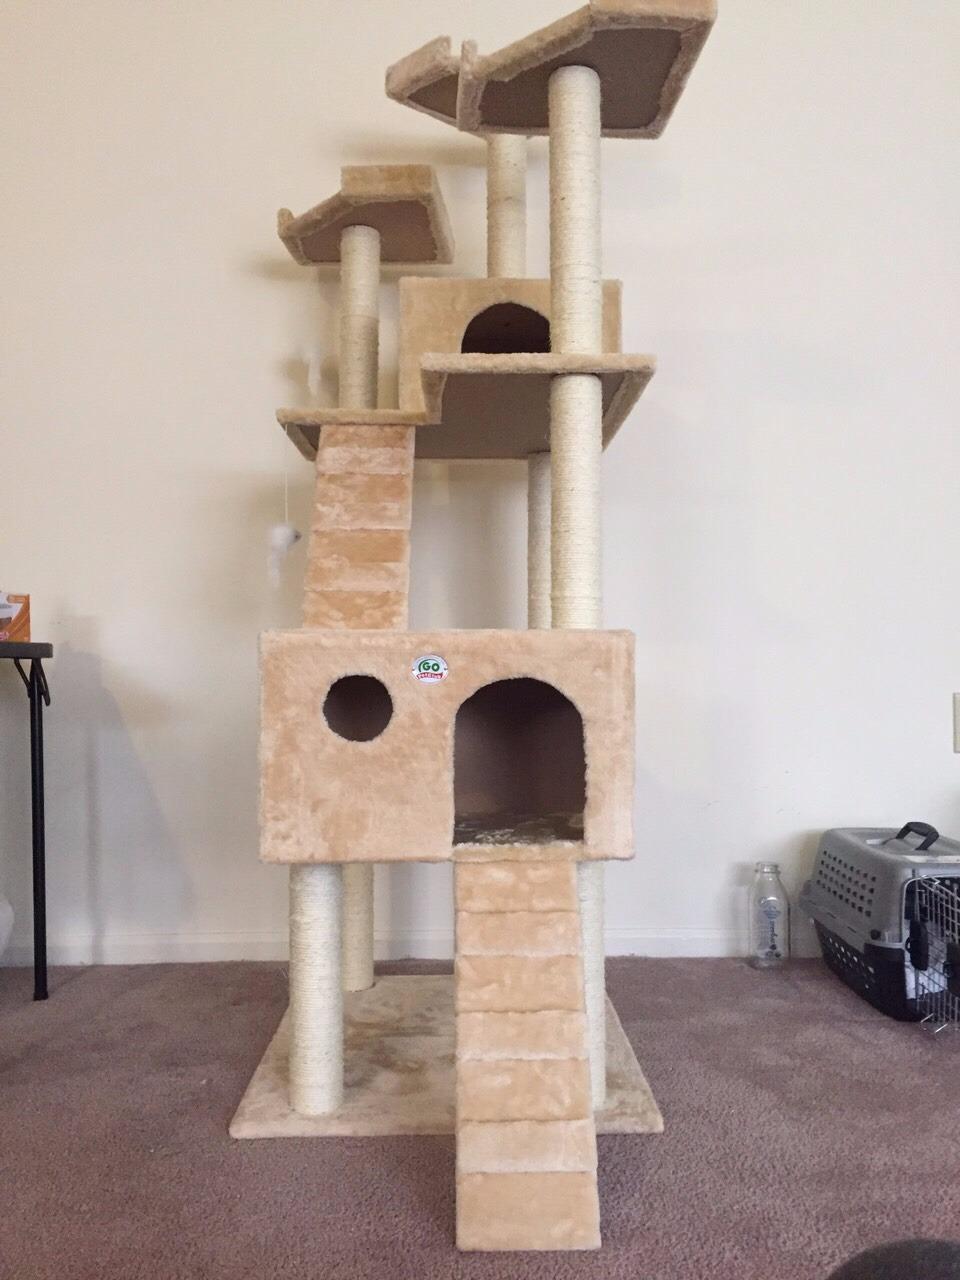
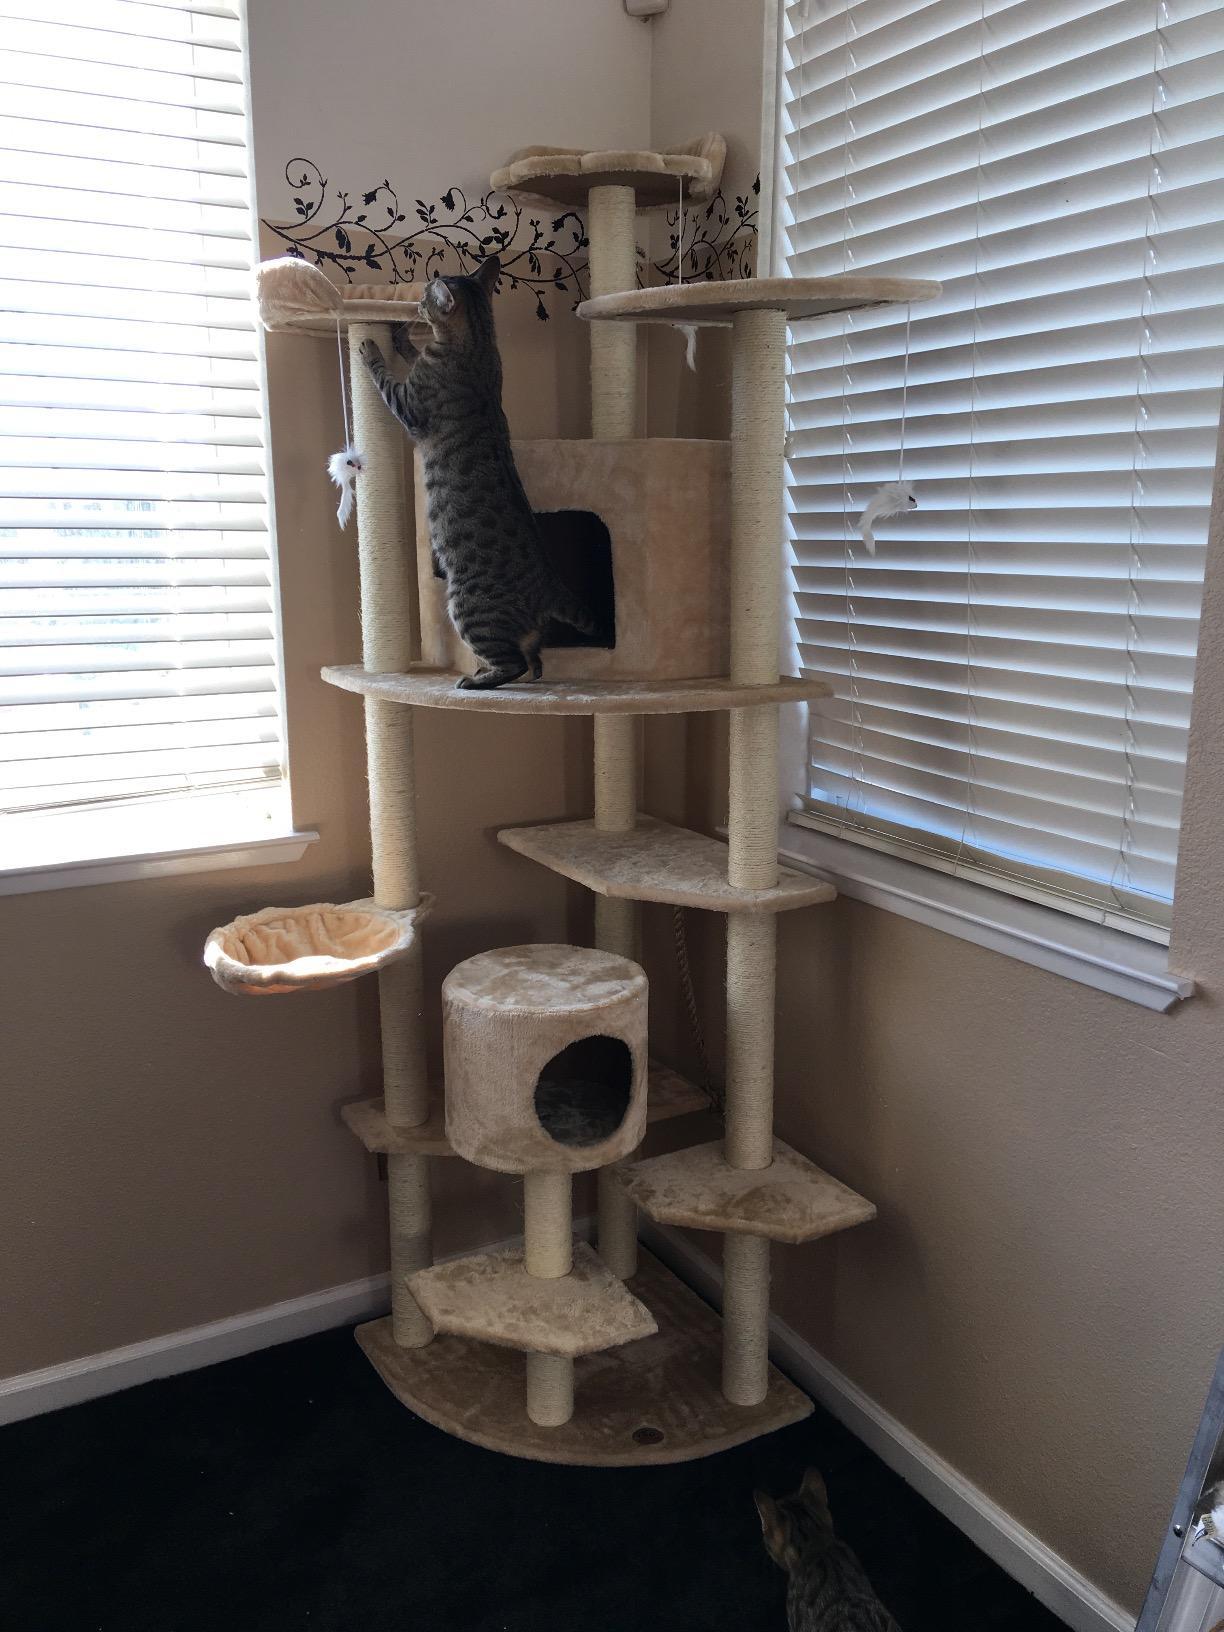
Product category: items_cat tree
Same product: no